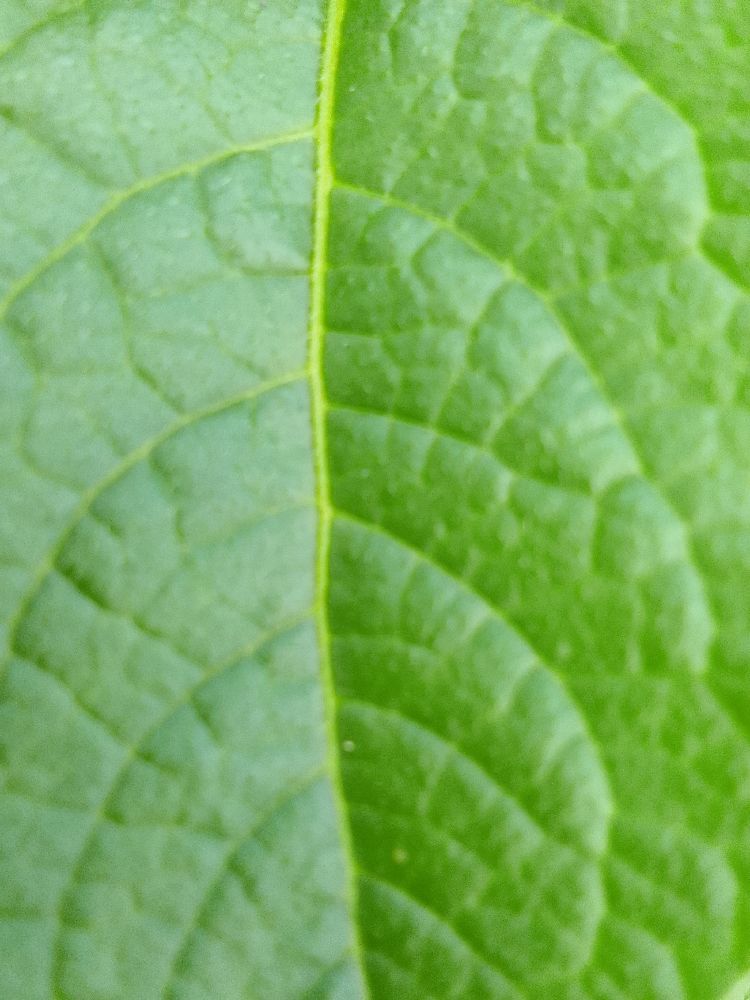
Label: Healthy